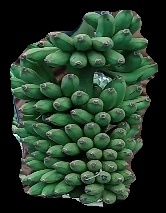
Variety: elakki-bale
Grade: grade1